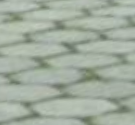
Surface type: paving stones